Anushtakin al-Dizbari

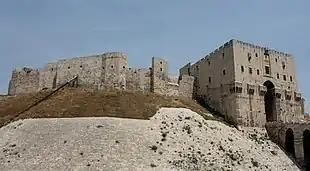
Anushtakin took refuge in the Citadel of Aleppo ("pictured") after escaping Damascus. He died in the citadel and left there a treasure of 600,000 gold dinars

After a three-month stay, Anushtakin departed Aleppo for Damascus, leaving the citadel in the hands of his "ghilman", Sabuktekin and Fatik, and the city under another "ghulam" named Banjutekin. Order and security was established countrywide by Anushtakin, in large part to ensure the Syrian population's support for his rule; no contemporary information is available about domestic conditions in Aleppo specifically during Anushtakin's governorship, but he was apparently popular with its inhabitants, according to Zakkar. Moreover, Anushtakin strengthened his political ties with the Arab tribes of northern Syria and Anatolia through marriage; he wed a daughter of the Kilab emir, Mansur ibn Zughayb, and proposed the marriage of his son to the daughter of the Marwanid emir of Mayyafariqin, Nasr ad-Dawla. Anushtakin also consolidated his military power by recruiting substantial Turkish "ghilman" and capturing the Euphrates River fortress of Qal'at Dawsar in 1040/41.